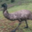
Label: bird